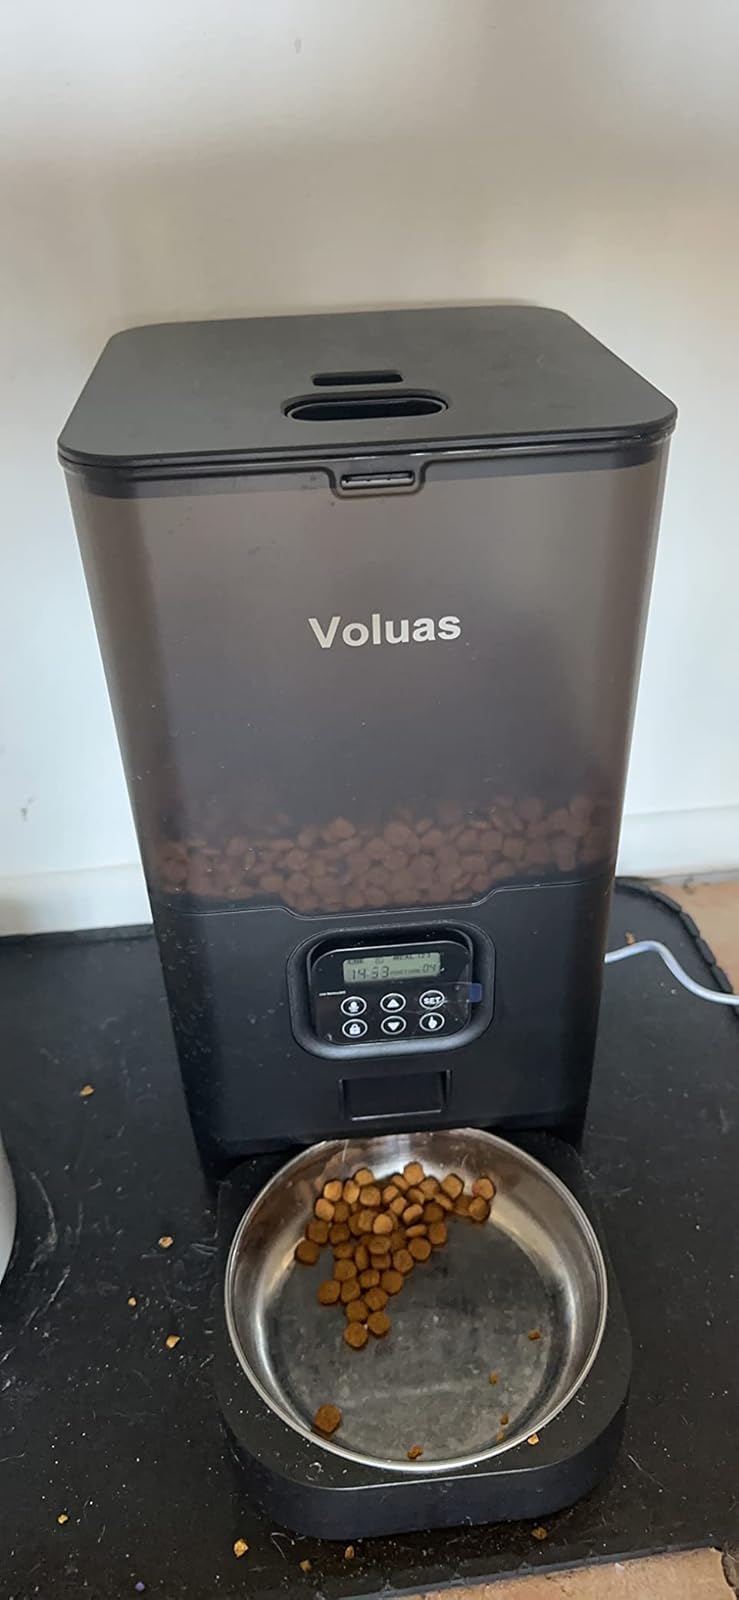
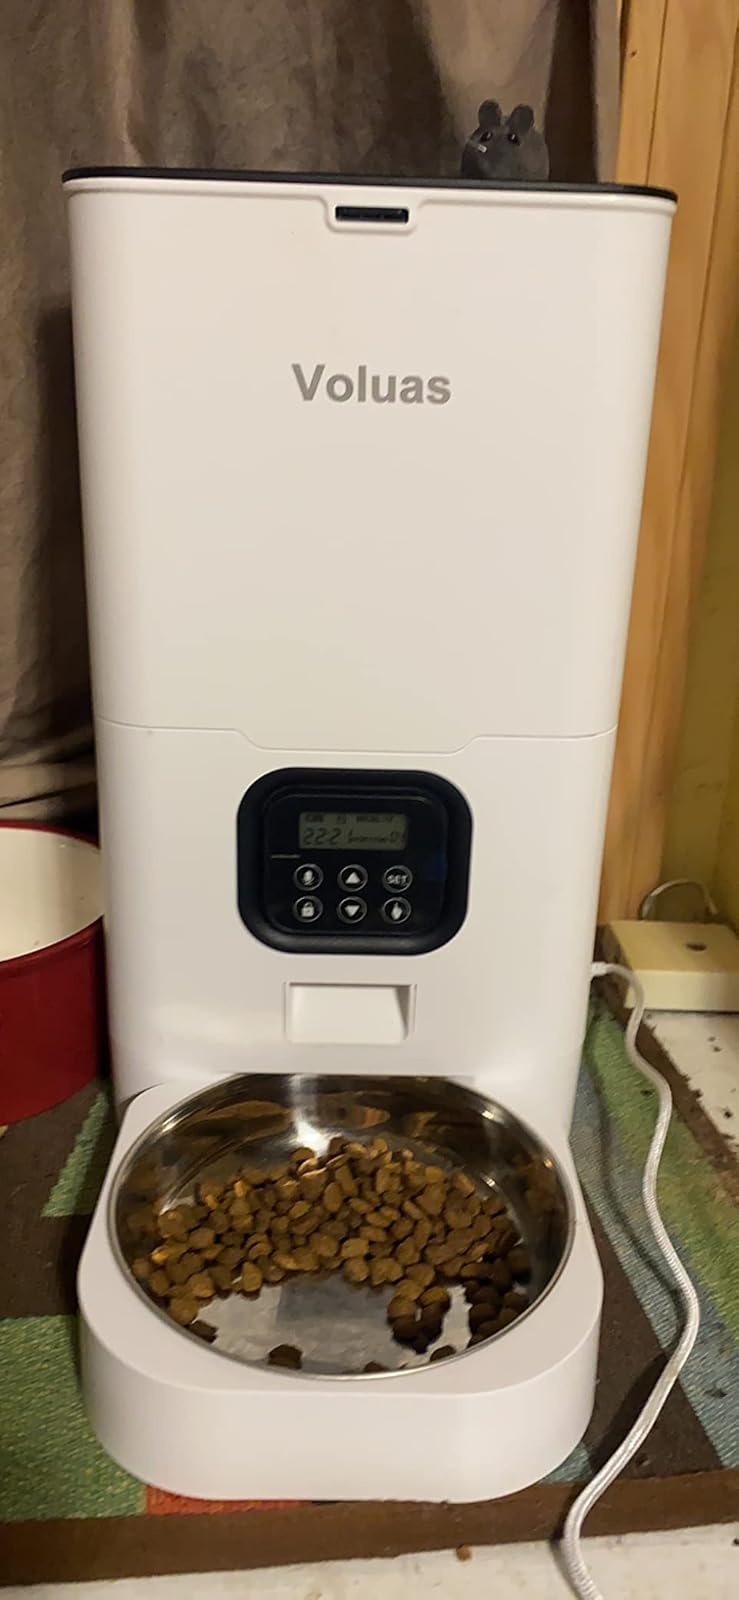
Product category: items_feeder
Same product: no